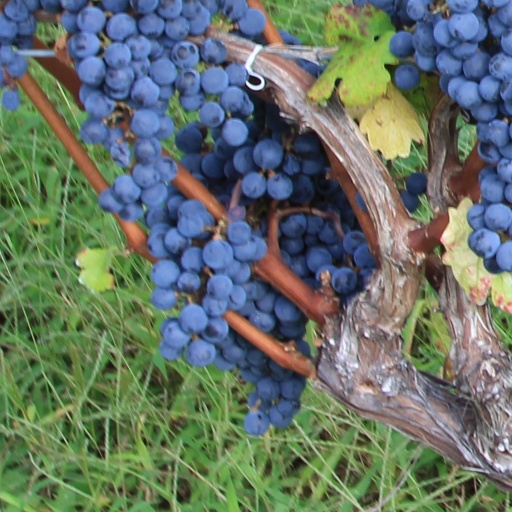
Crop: grape